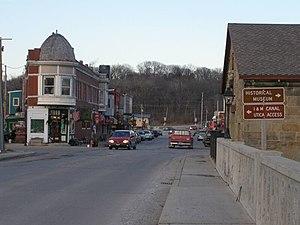
Le village de Utica est situé dans le comté de LaSalle, en Illinois. La population était de 1 352 habitants en 2010. Le village fait partie d'Ottawa.